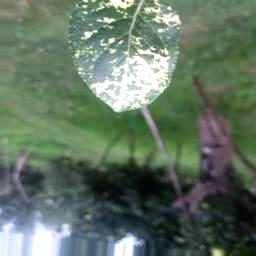
Label: Apple_Mosaic